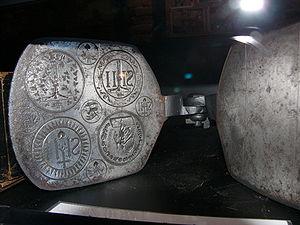
Fer à hosties fr:Hostie.